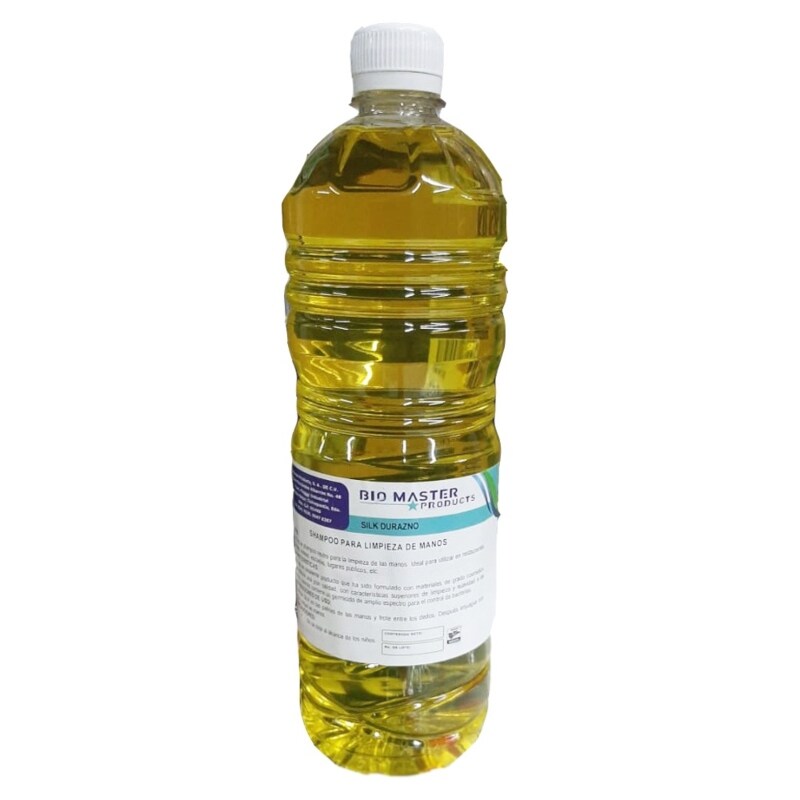
Waste category: plastic